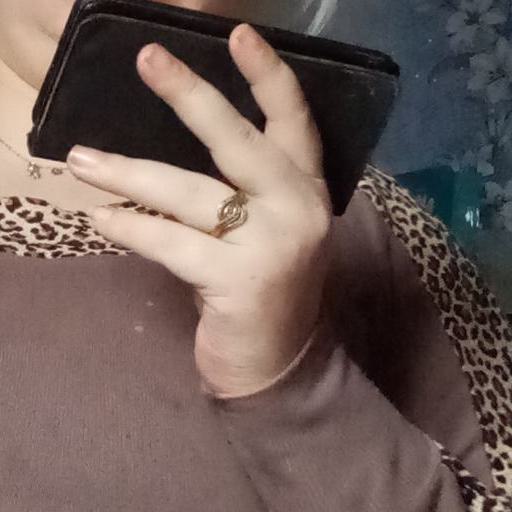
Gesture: no_gesture